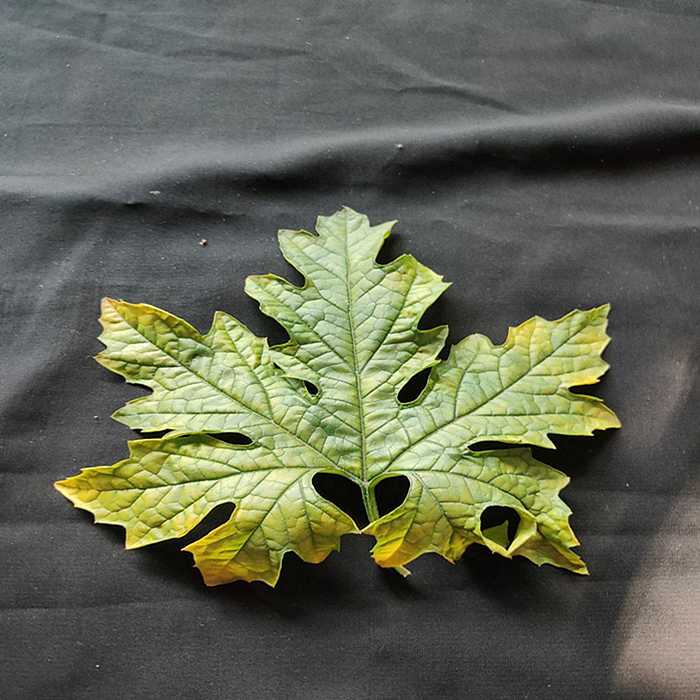
Plant: Bitter Gourd
Label: Mosaic virus